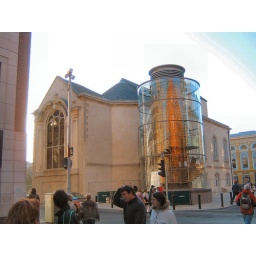
glass tower at Saint Mary's Church on Mary Street (with new basement beneath church)